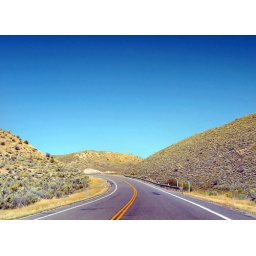
highway 65 near east canyon mid fall